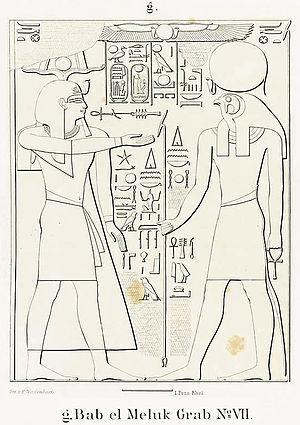
Situé dans la vallée des Rois, dans la nécropole thébaine sur la rive ouest du Nil face à Louxor, KV 7 est le tombeau du pharaon Ramsès II de la XIXᵉ dynastie. La tombe est au cœur de la vallée principale, en face de la tombe de ses fils, la gigantesque KV5, et celle de son fils et successeur Mérenptah. Contrairement à d'autres tombes dans la vallée, KV7 a une entrée monumentale très visible. Le but étant de montrer la toute puissance de Ramsès II au lieu de chercher à la dissimuler des pillards. De fait, elle fut pillée dès l'Antiquité. En outre, elle a été gravement endommagée par les crues soudaines qui balaient périodiquement à travers la vallée.